Paul Sereno

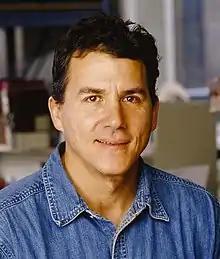
Sereno in 2010

Paul Callistus Sereno (born October 11, 1957) is a professor of paleontology at the University of Chicago who has discovered several new dinosaur species on several continents, including at sites in Inner Mongolia, Argentina, Morocco and Niger. One of his widely publicized discoveries includes a nearly complete specimen of "Sarcosuchus imperator" — commonly referred to as SuperCroc — found in Gadoufaoua, located in the Tenere desert of Niger.